Siedlce Ghetto

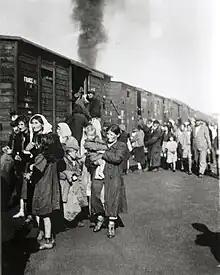
Deportation of 10,000 Polish Jews to Treblinka during the liquidation of the ghetto in Siedlce, beginning 23 August 1942

Around 10,000 Jews were herded into the square on 22 August, including all captives brought on foot by Orpo from the transit ghettos in three nearby settlements; 500 men were selected to go back to their work camps. The rest were made to sit on the ground overnight, tormented and shot at. The next day they were assembled into columns and marched to the train station in utter terror; the connecting streets were full of dead bodies. The Jews were crammed into awaiting freight cars "(pictured)" and sent to Treblinka, distance.